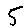
Label: 5